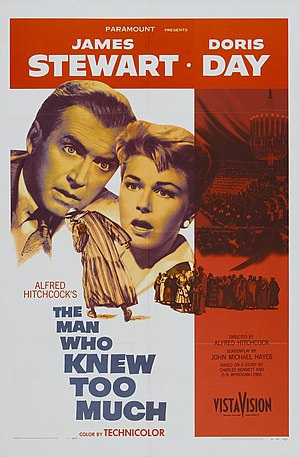
Manden der vidste for meget (film fra 1956)
Filmplakat.
Manden der vidste for meget er en amerikansk spændingsfilm fra 1956, produceret og instrueret af Alfred Hitchcock. Den er en genindspilning af Hitchcock's film af samme navn fra 1934. Manuskriptet er skrevet af John Michael Hayes efter en historie af Charles Bennett og Wyndham Lewis.